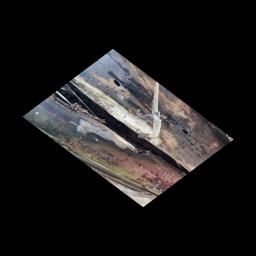
Label: PSEUDOSTEM WEEVIL